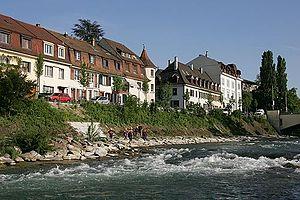
Les quais de la Birse à Birsfelden